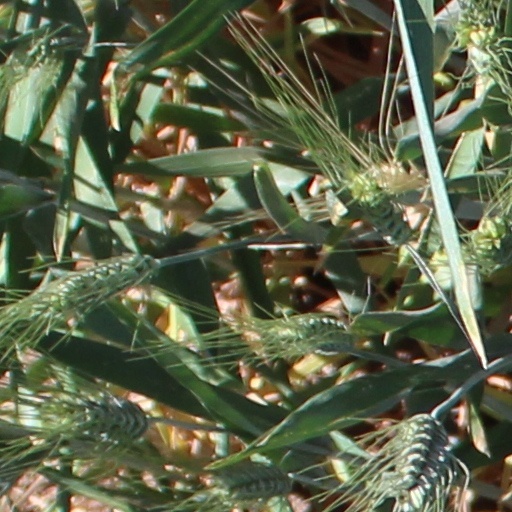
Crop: wheat